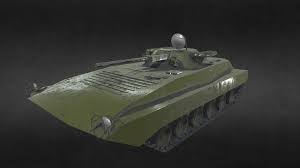
Label: BMP